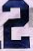
Number: 2